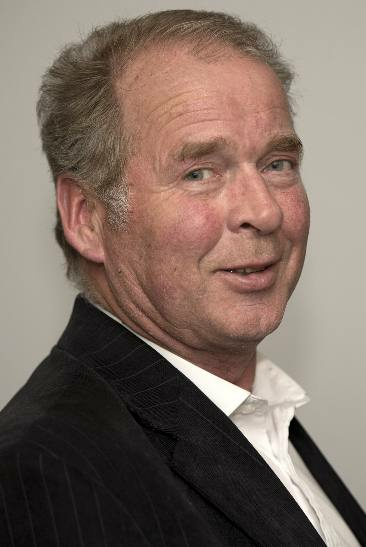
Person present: Yes